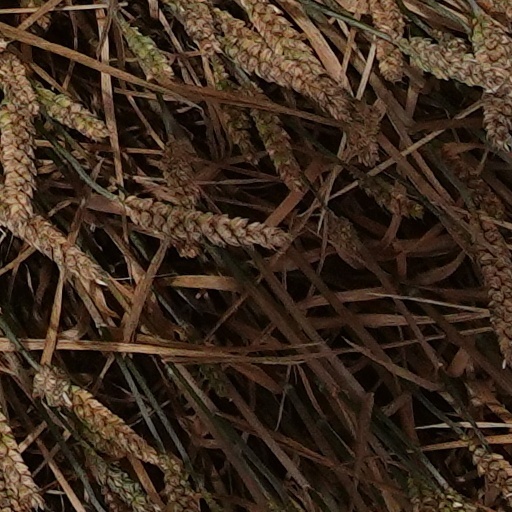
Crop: wheat